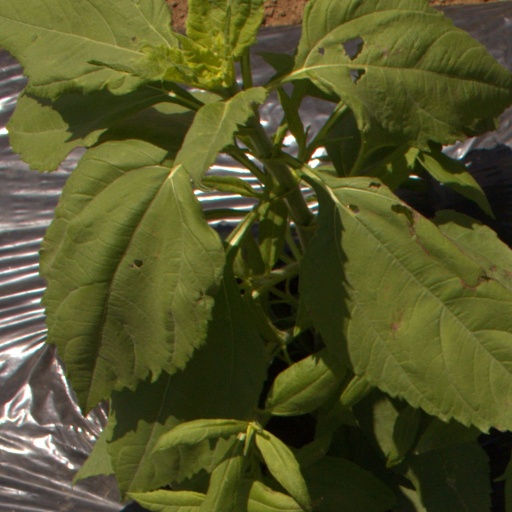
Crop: Jerusalem artichoke